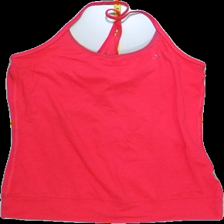
View: front
Type: Training top
Category: Ladies
Brand: Adidas
Colors: Pink
Material: 100%polyester
Pattern: Logo print
Cut: Regular, C-collar
Size: 42
Season: Summer
Trend: Sports
Stains: Minor
Price range: <50
Recommended usage: Export